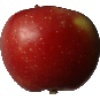
Label: braeburn_apple